Greenwich Millennium Village

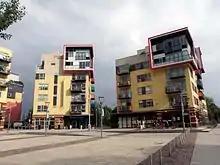
Village Square in the village

The village is being developed by a consortium of Countryside Properties and Taylor Wimpey. The development aimed to cut primary energy use by 80% using low-energy building techniques and renewable energy technologies. GMV was planned by the developers to continue to expand until about 2015, with its own integrated village shopping and community centres. By 2010, 1,098 flats and houses as well as a village square with shops had been completed. Of the units completed about 20% are affordable housing which are owned by a housing association which rents to those in social need as well as to key workers under shared ownership "rent to buy" purchase schemes.